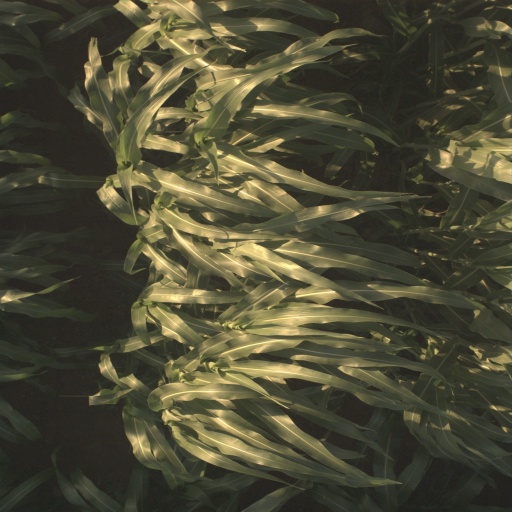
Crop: sorghum